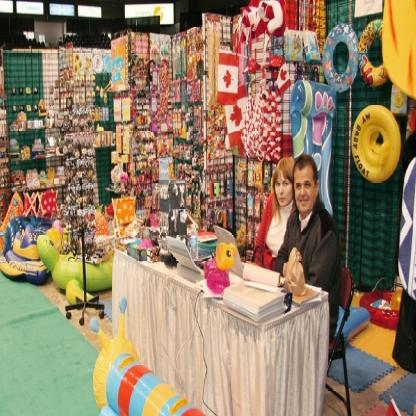
Scene: Indoor